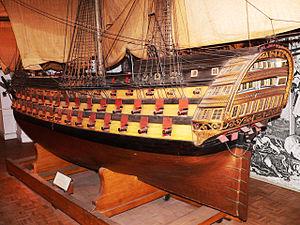
Cette page donne la liste des vaisseaux construits par la France du XVIIᵉ siècle au XIXᵉ siècle.